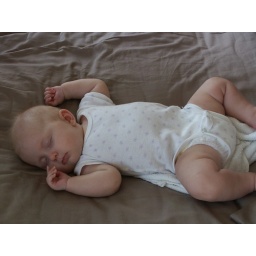
sleeping in our bed again